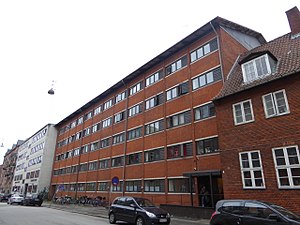
Thorsgade / Særlig bebyggelse på Thorsgade
Den sociale institution Arbejde Adlers Hus.
Thorsgade er en gade på Ydre Nørrebro i Mimersgadekvarteret også kaldet Det mytologiske kvarter. Thorsgade er en sidegade til Nørrebrogade, der krydser Mimersgade og ender ud i Tagensvej.